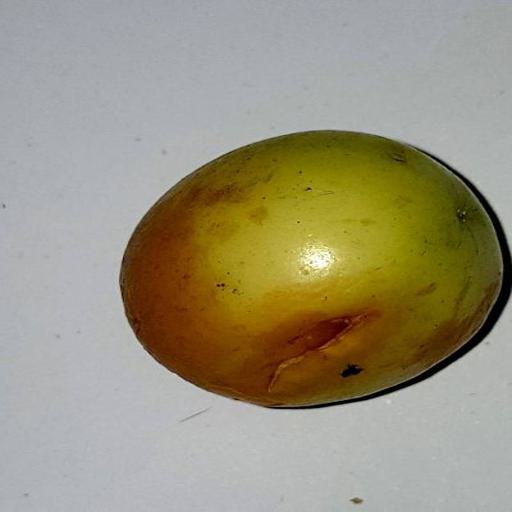
Label: bruised